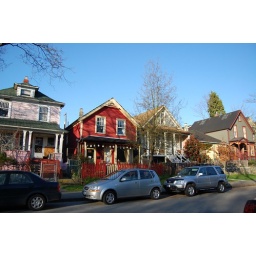
According to James, the red house (second from the left) was built by carpenter Harvie Robertson in 1900.